Sky position (RA, Dec in degrees): 201.642, 11.663
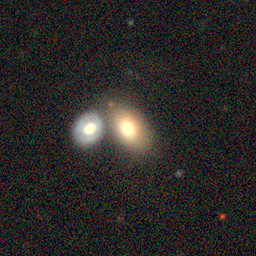
Galaxy morphology: Merging Galaxies